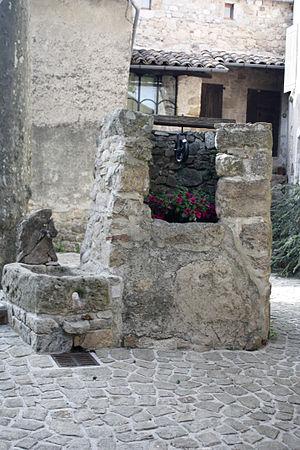
Sainte-Croix-de-Caderle est une commune française située dans le département du Gard, en région Occitanie.